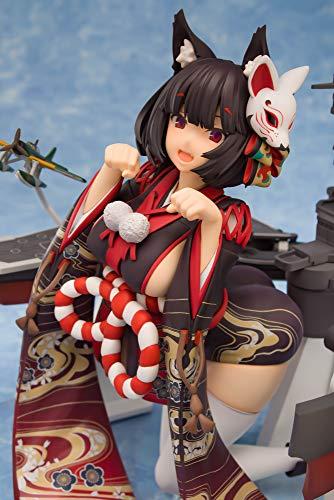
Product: Plum Azur Lane: Ijn Yamashiro 1: 7 Scale PVC Figure, Multicolor
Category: Toys & Games | Collectible Toys | Statues, Bobbleheads & Busts | Statues
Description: An import from Plum.
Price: $115.00
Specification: ProductDimensions:7x6x8inches|ItemWeight:2.6pounds|ShippingWeight:2.6pounds(Viewshippingratesandpolicies)|ASIN:B07QJMZC1G|Itemmodelnumber:PF109|Manufacturerrecommendedage:15yearsandup